Richard Eckstrom

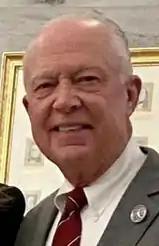
Eckstrom in 2022

Richard A. Eckstrom (born June 23, 1948) is an American politician from the state of South Carolina. A Republican, he served as the comptroller general of South Carolina from 2003 until his resignation in 2023. From 1995 to 1999, he served one term as the South Carolina Treasurer. When elected as Comptroller General, he was the first Republican to serve in the post since 1876.